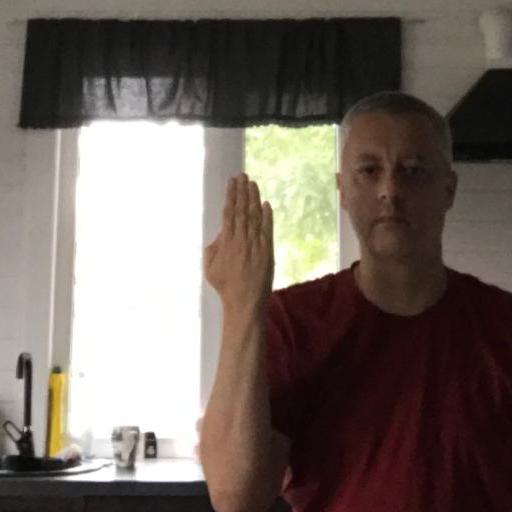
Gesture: stop_inverted